Jutti

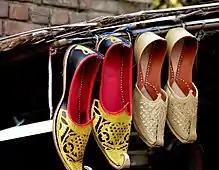
Punjabi jutti for men with extended curved tip, or '.

There is a wide variety of juttis (pronounced 'jeut-tii' in Punjabi or 'jeu-tea' in Hindi/Urdu) available for both men and women. During certain festivals special juttis are also fitted to the feet of cows. Elsewhere in India, juttis are commonly also known as mojari, while an alternative name in Pakistan is "khussa". They are now very popular in the West too. Like mojaris, these are long shoes with the end curled upwards. They have been traditionally handed down over generations, with each generation contributing some variation to it. These are the traditional ethnic Indian footwear.